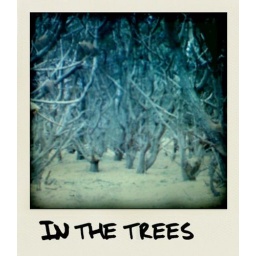
pine trees in winter